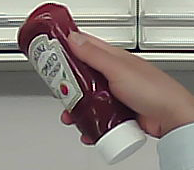
Product: heinz_ketchup